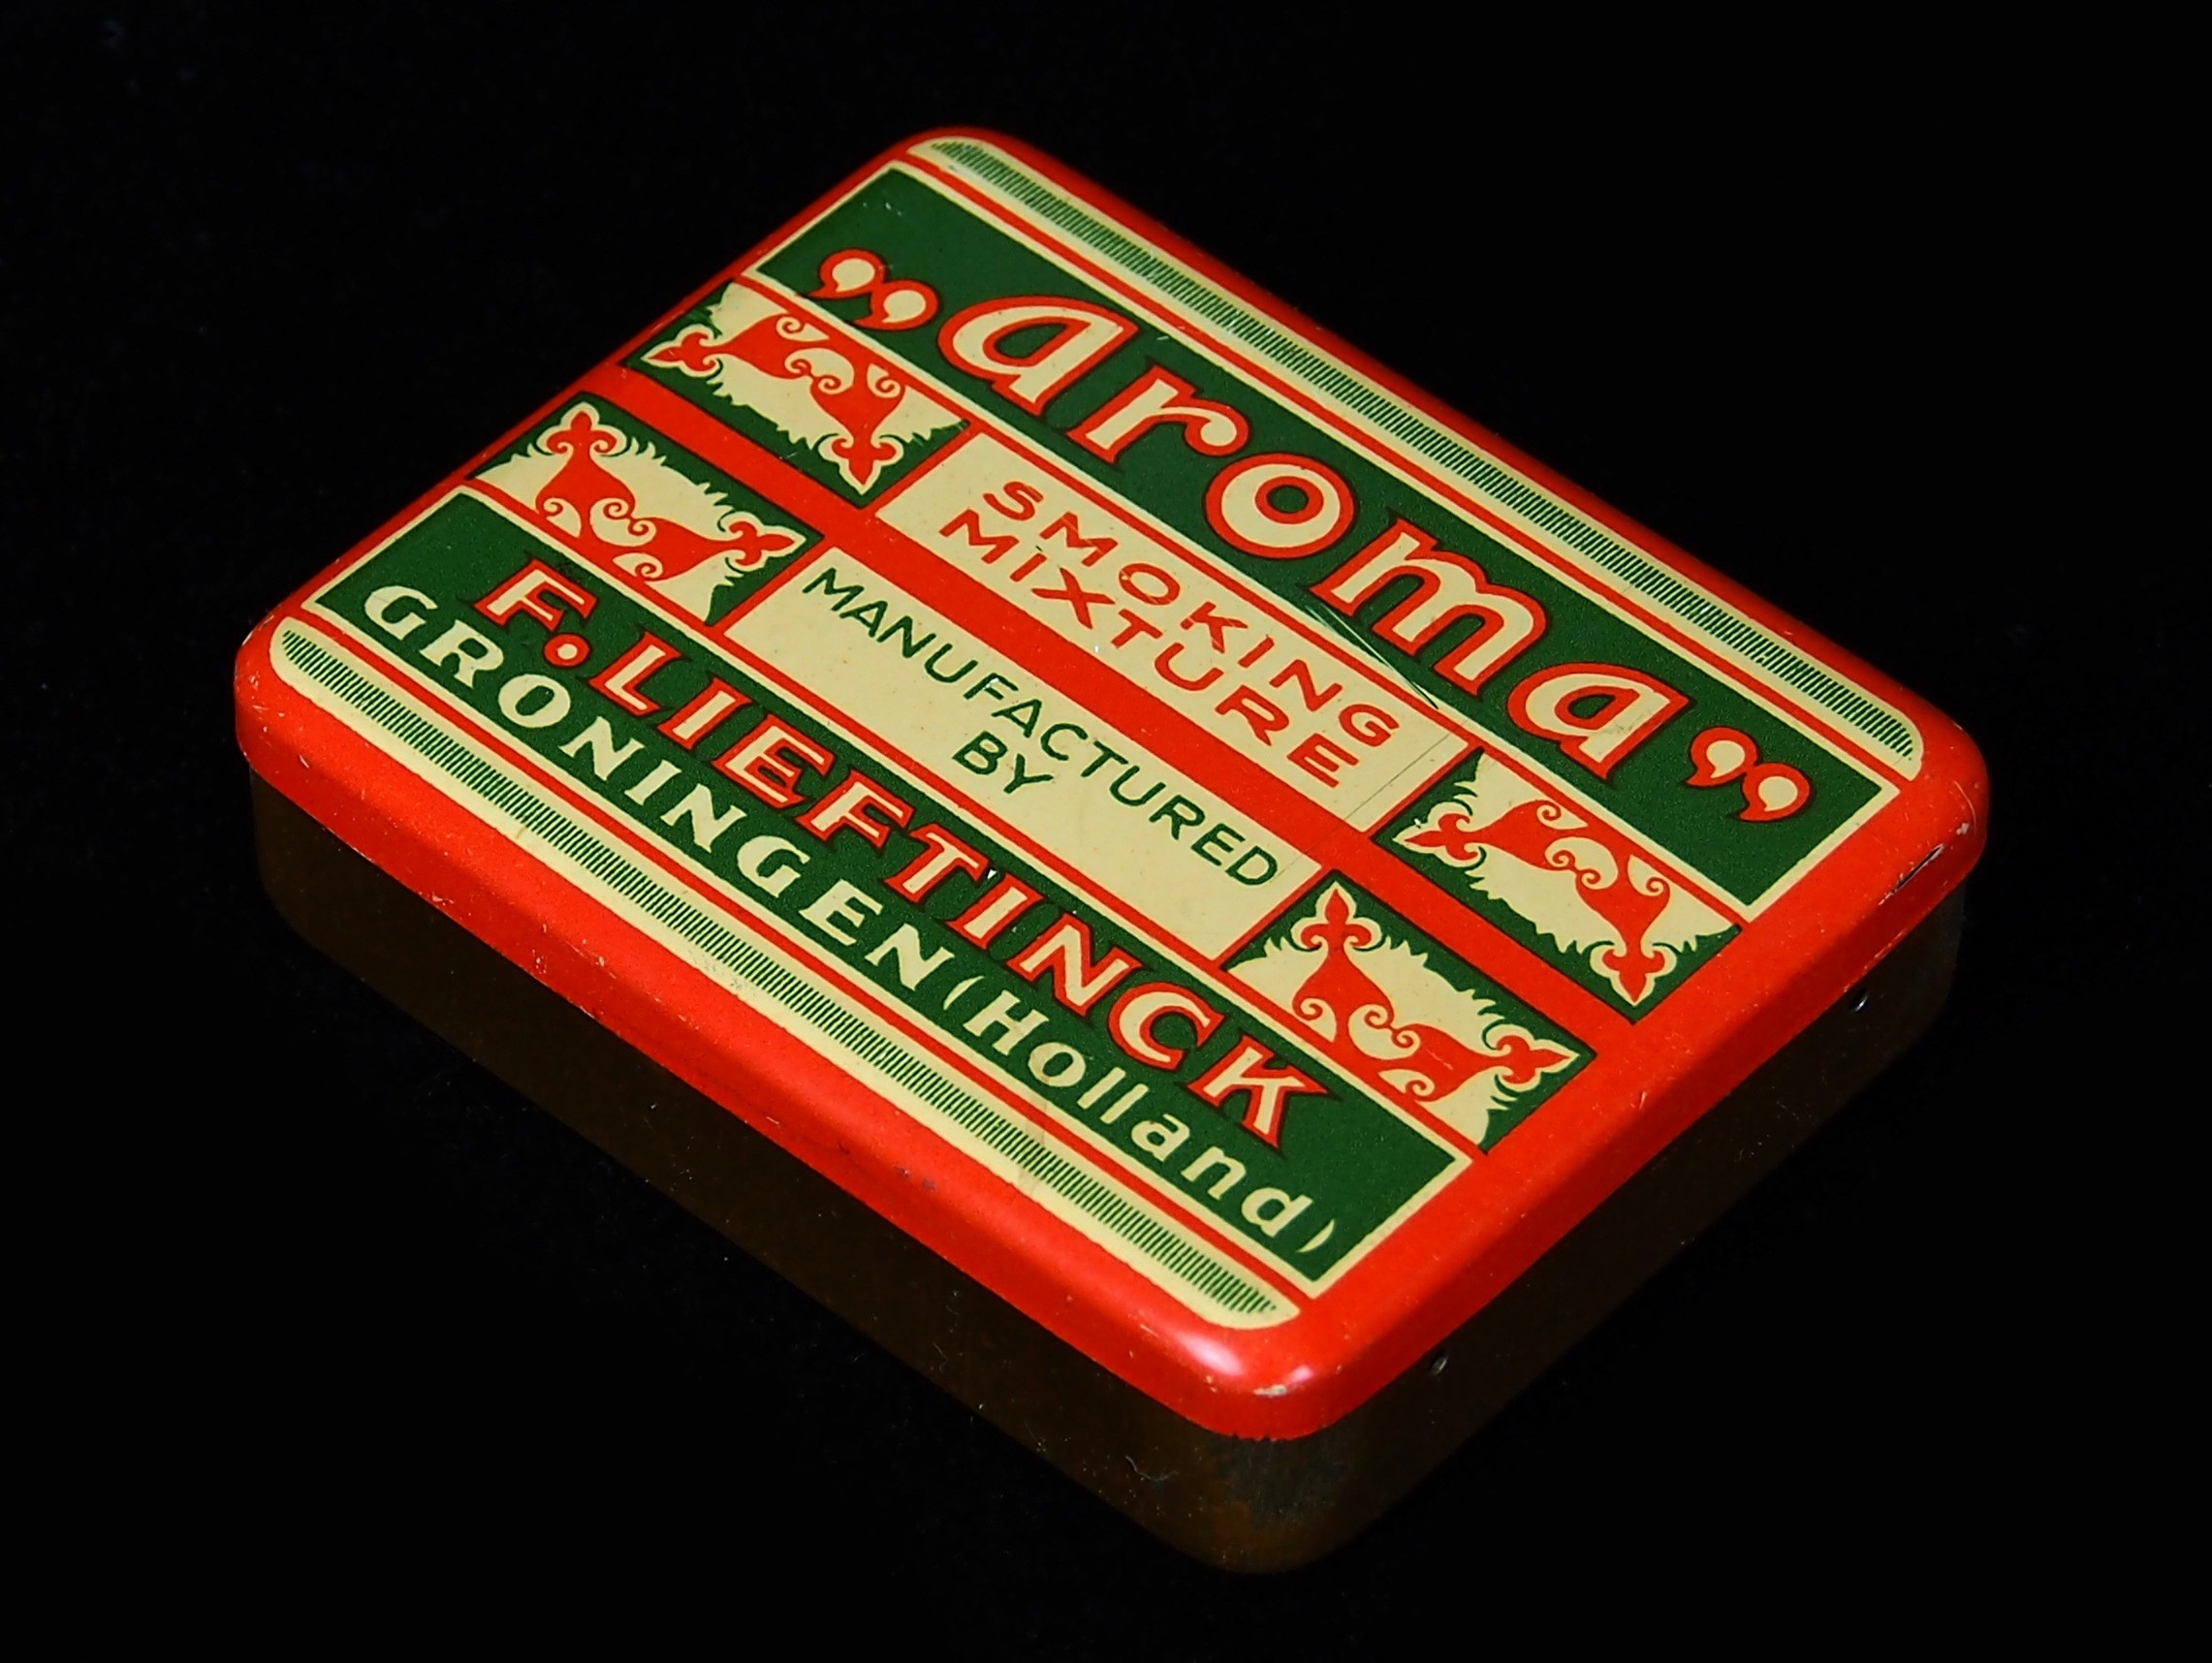
retro, old, smoking, aroma, metal, box, package, label, product, mixture